Barbara Lagoa

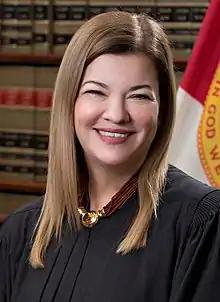
Official portrait, 2019

Barbara Lagoa (born November 2, 1967) is an American attorney and jurist serving as a United States circuit judge of the United States Court of Appeals for the Eleventh Circuit. Prior to becoming a federal judge, she was the first Latina and Cuban American woman appointed to serve as a justice of the Supreme Court of Florida.